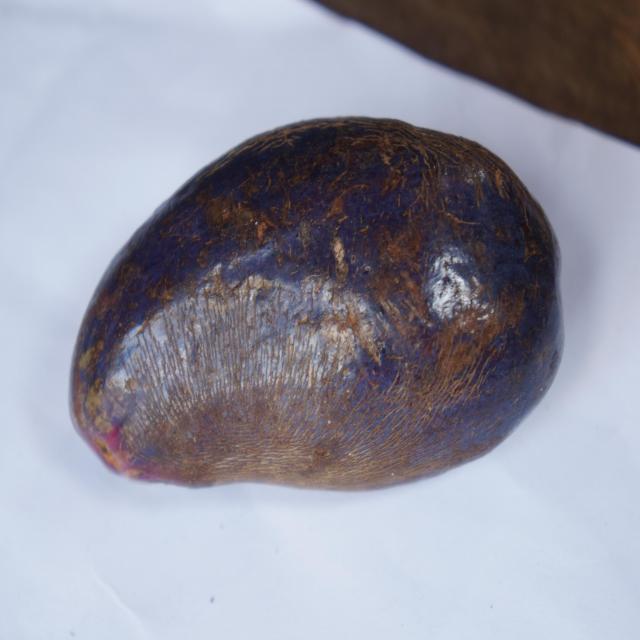
Plum grade: unaffected